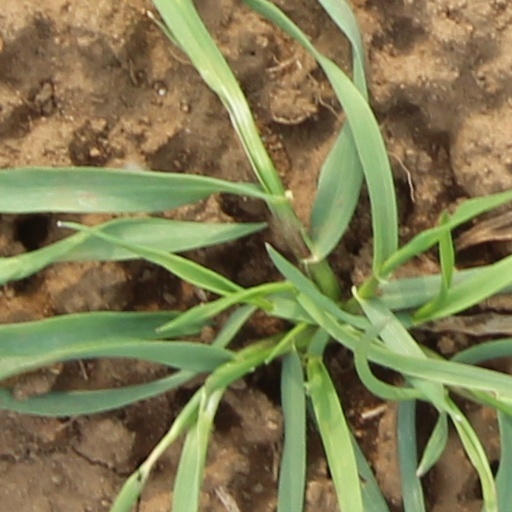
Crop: wheat